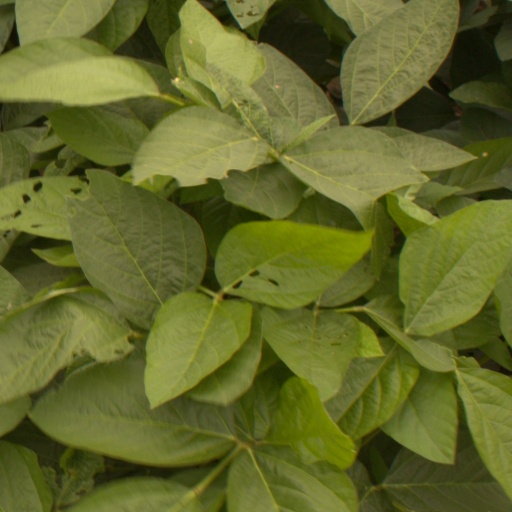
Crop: soybean